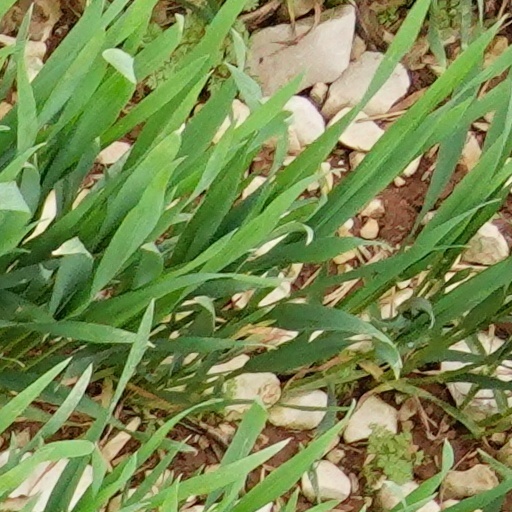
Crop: wheat